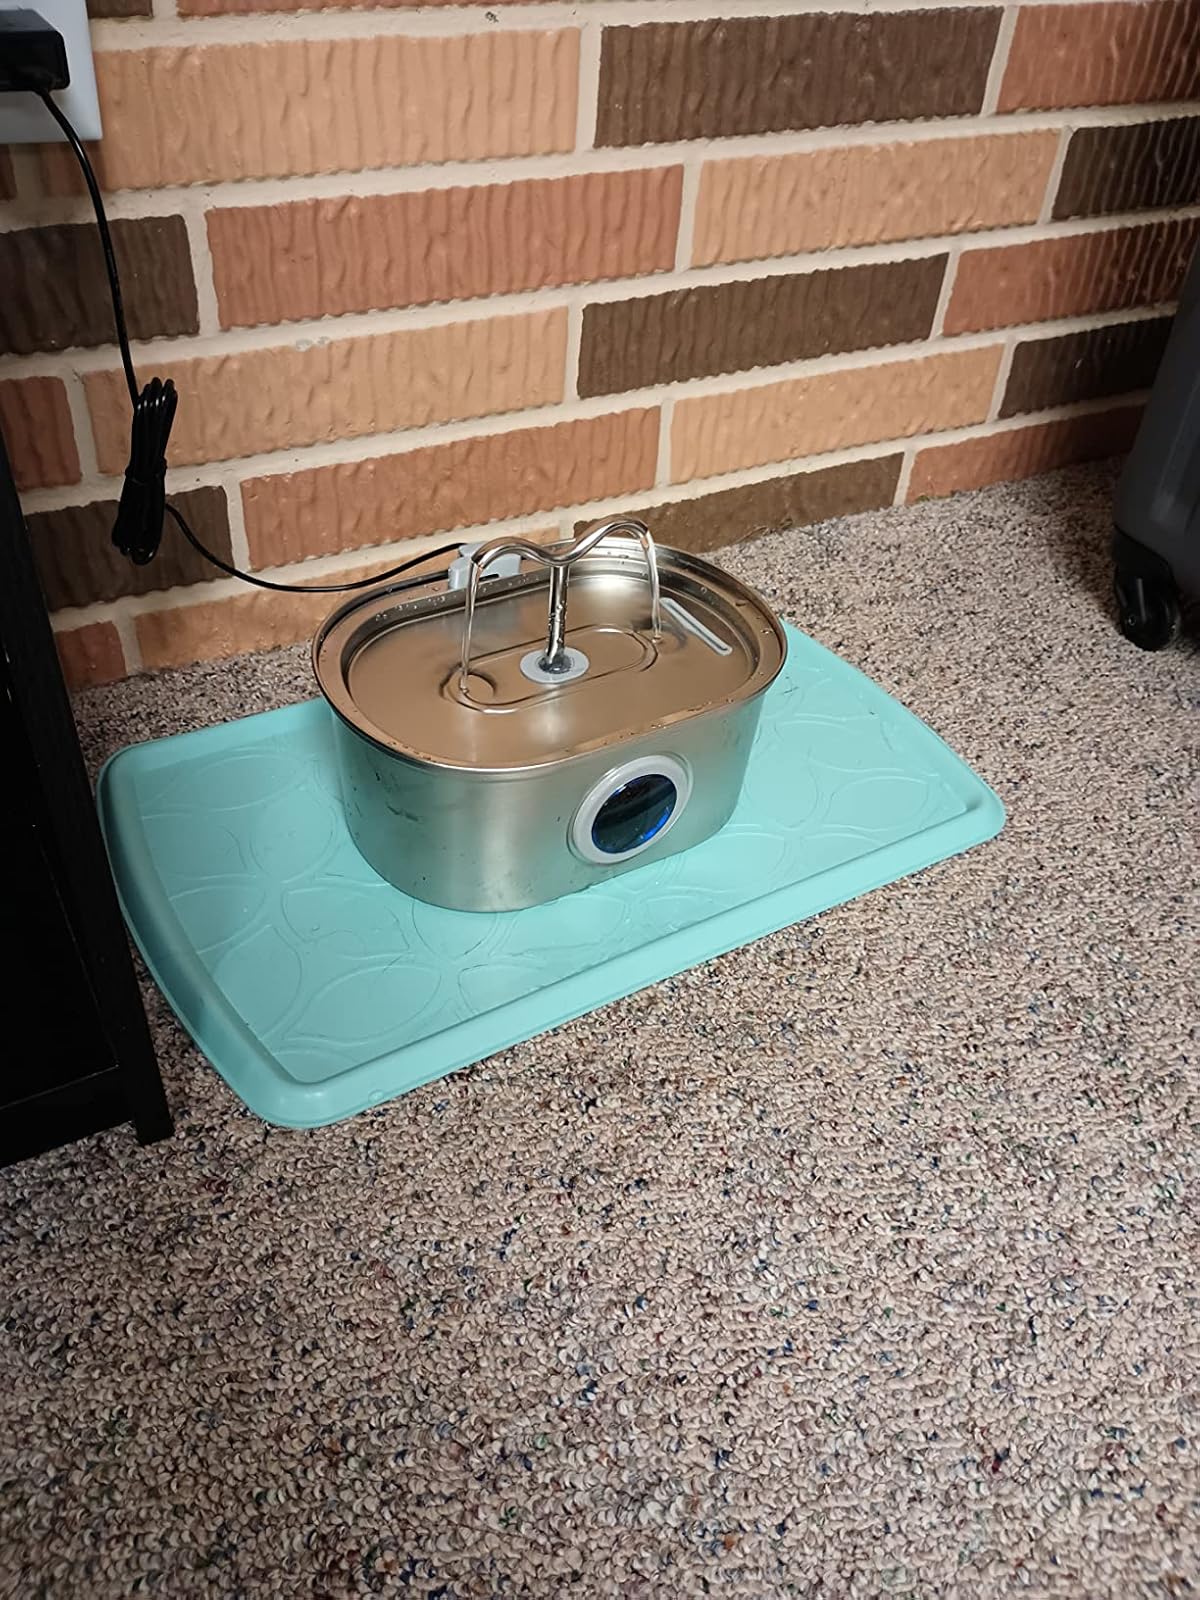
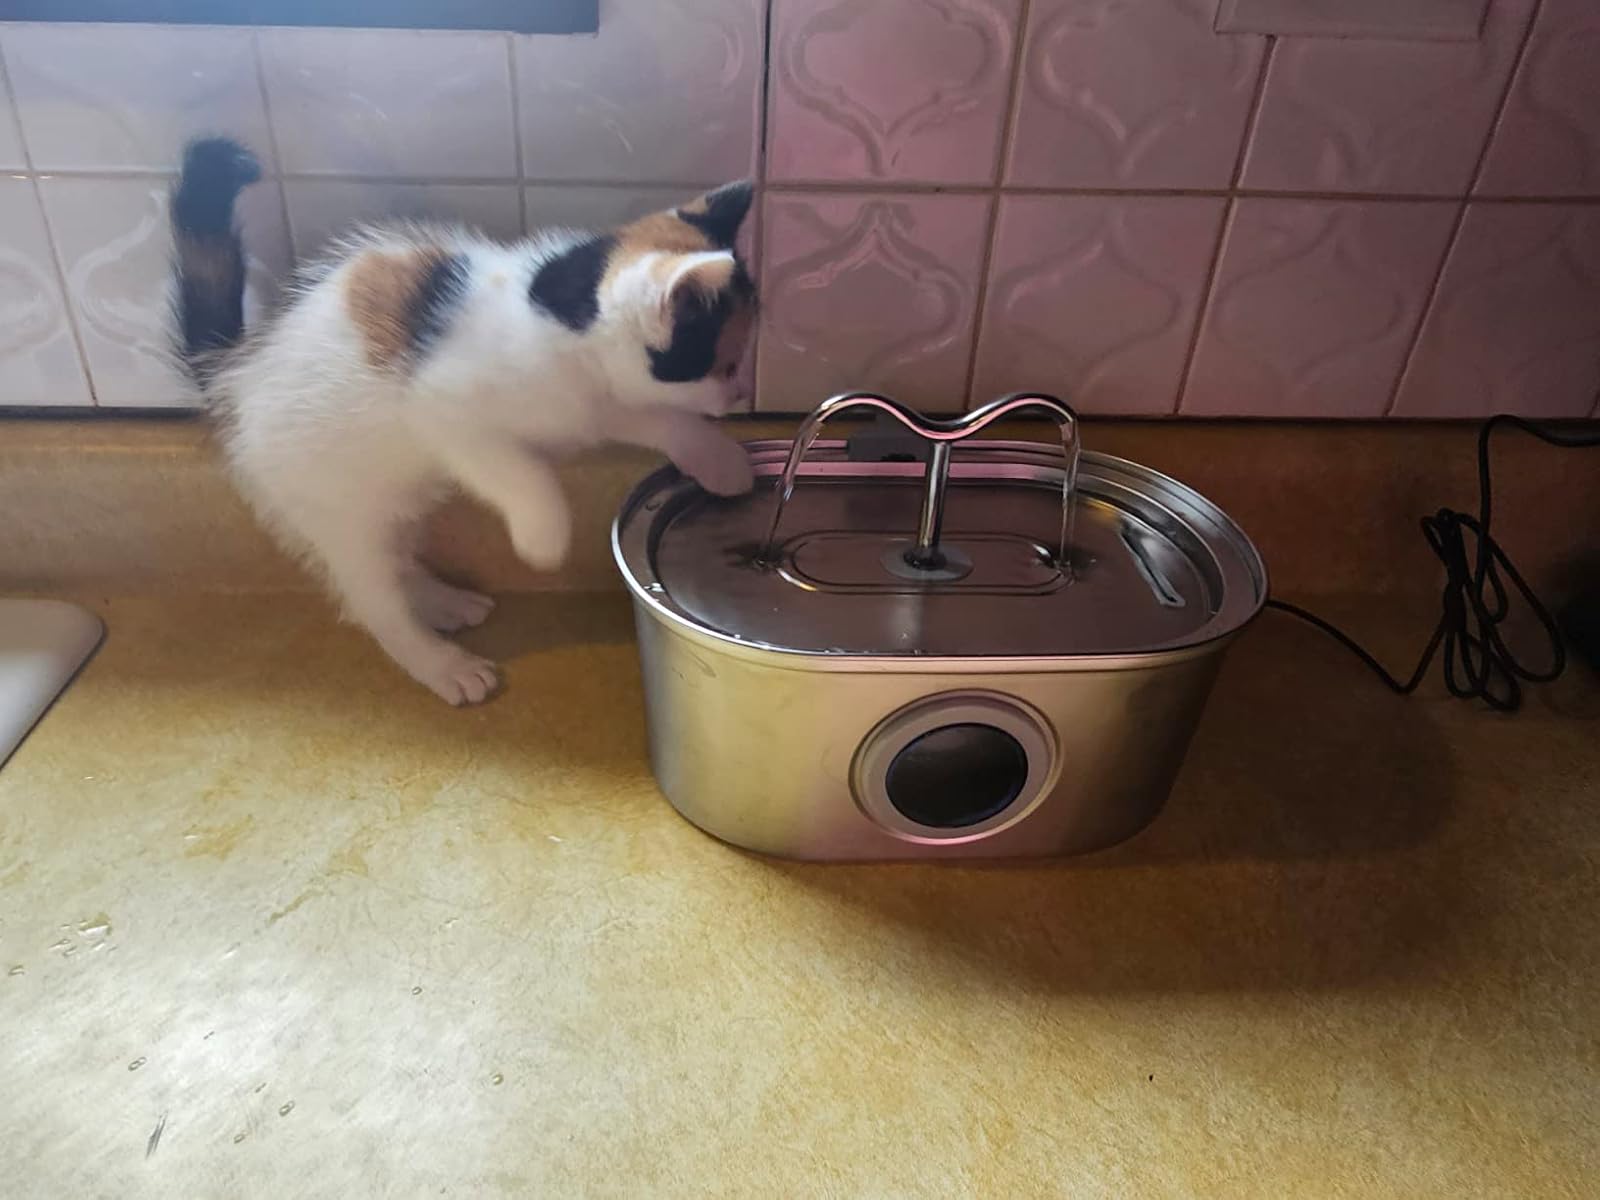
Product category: items_bowl
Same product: yes